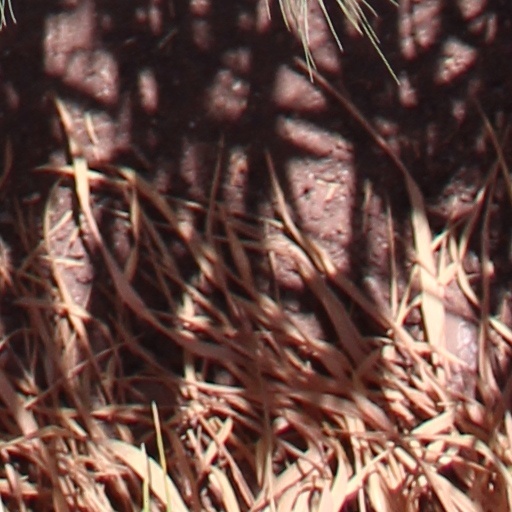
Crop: wheat